Isegahama stable

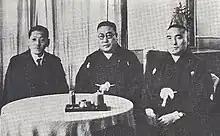
Meeting between Taniuchi Shōtarō (head of the Tokyo Detention House, left), Dewanoumi Hidemitsu (former "yokozuna" Tsunenohana, center), and Isegahama Kandayu (former "sekiwake" Kiyosegawa, right) of the Great Japan Sumo Association for the cooperation on a constitutional monument erection.

It was founded in 1859 by former "komusubi" Arakuma. It was led from 1929 by former "sekiwake" Kiyosegawa. His daughter married the sixth head, the 38th "yokozuna" Terukuni Manzō who led the stable from 1961 until his death in 1977. He had already made arrangements to pass control over to former "ōzeki" Kiyokuni Katsuo before his death. After Kiyokuni's wife and children were killed in the Japan Air Lines Flight 123 crash in 1985, the stable began to decline. He remarried and moved the stable's location, but his new wife was not as interested in helping to run the stable, and recruitment suffered. Its last top division wrestler Wakasegawa retired in 1992, and after "jūryō" division wrestler Kiyonofuji fell to "makushita" in January 1994, the stable had no more "sekitori." By the end only two active wrestlers remained.